Heat sink

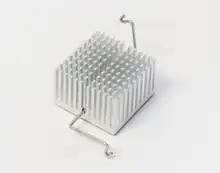
A pin fin heat sink with a Z-clip retainer

Thermally conductive tape is one of the most cost-effective heat sink attachment materials. It is suitable for low-mass heat sinks and for components with low power dissipation. It consists of a thermally conductive carrier material with a pressure-sensitive adhesive on each side.